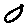
Label: 0